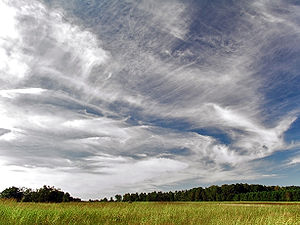
Stribe (farvet område) / Meteorologiske striber
Cirrusskyer
Ved en stribe i denne betydning af ordet forstås et langagtigt farvet område på en kontrasterende baggrund eventuelt ført helt ud til kanten af baggrunden således at denne deles i to adskilte områder. En stribe adskiller sig fra en streg eller linje derved at en stribe i modsætning hertil har en anseelig bredde, undertiden så bred, at det ikke objektivt kan afgøres, hvad der er stribe og hvad der er baggrund.